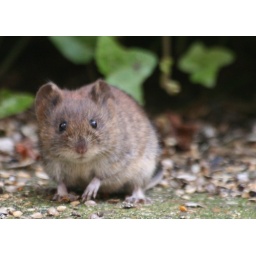
Bank vole foraging under a bird table in a garden in Houghton.